List of awards and nominations received by Frasier

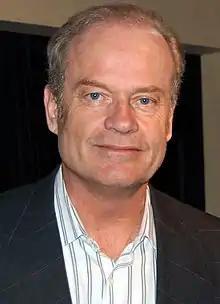
Kelsey Grammer won four Emmy awards for his performance as Frasier Crane on the series

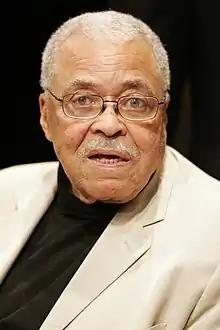
James Earl Jones received an Emmy nomination for his guest appearance on the series

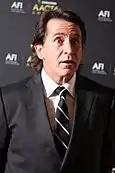
Anthony LaPaglia received an Emmy award and two nominations for his role as Daphne's brother, Simon

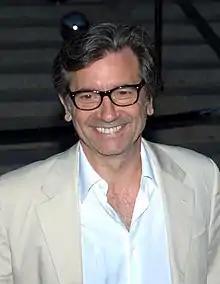
Griffin Dunne received an Emmy nomination for his guest performance on the series

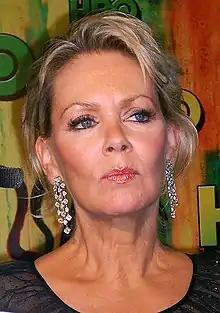
Jean Smart won two Emmy awards for her guest appearances as Lorna Lenley and Lana Gardner

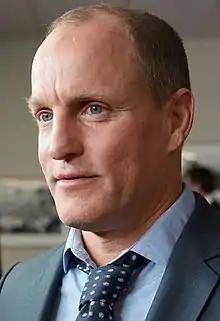
Woody Harrelson received an Emmy nomination for his guest role reprising his character from "Cheers"

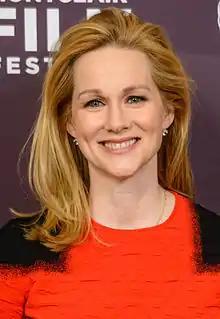
Laura Linney won an Emmy award for her performance as Frasier's final girlfriend, Charlotte Connor

"Frasier" received 108 Primetime Emmy Award nominations, with 37 wins. It passed "The Mary Tyler Moore Show" in 2002 to set the record for the most wins for a scripted series, a record it would hold until being surpassed by "Game of Thrones" in 2016. The series received eight nominations for the award for Outstanding Comedy Series and won the category a record-breaking five times from 1994 to 1998. Kelsey Grammer won the award for Outstanding Lead Actor in a Comedy Series four times in 1994, 1995, 1998 and 2004. The series received thirteen nominations for Outstanding Supporting Actor in a Comedy Series, with David Hyde Pierce winning the award four times in 1995, 1998, 1999 and 2004. John Mahoney was nominated twice in 1999 and 2003. "Frasier" also received a number of nominations for guest performances, including several "Cheers" alumni. Among the winners were Jean Smart, who won the award for Outstanding Guest Actress in a Comedy Series twice, Laura Linney, who won in 2004 for her portrayal of Charlotte Connor, Derek Jacobi, who won the award for Outstanding Guest Actor in a Comedy Series, and Anthony LaPaglia, winning in 2002, and received two nominations for Outstanding Guest Actor in a Comedy Series. The series received 36 nominations for Creative Arts Emmy Awards. Television editor Ron Volk won eight awards for Outstanding Multi-Camera Picture Editing for a Series. Dana Mark McClure, Thomas J. Huth and Robert Douglass won two awards for Outstanding Multi-Camera Sound Mixing for a Series or a Special.